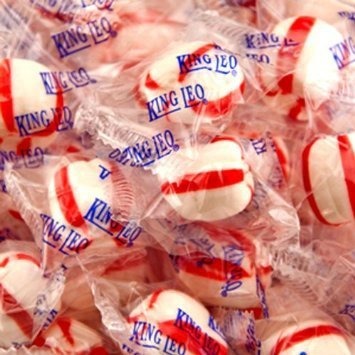
Item Name: Candy Crate Peppermint Soft Candy, 1LB, 82 Pieces
Bullet Point 1: Soft peppermint candy
Bullet Point 2: Individually wrapped
Bullet Point 3: Made with Pure Peppermint Oil
Bullet Point 4: Royal brand since 1901
Product Description: King Leo Soft Peppermint Candy since 1901 - are made with Pure Peppermint Oil. Soft Peppermint Puffs come individually wrapped in a 1 Pound Bulk Bag. Approximately 82 pieces per pound.
Value: 16.0
Unit: Ounce

Price: 14.49